Eurasian goshawk

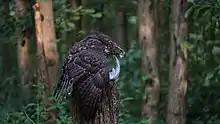
A juvenile goshawk beginning to pluck its prey, a likely feral pigeon

As typical of the genus "Astur" (as well as unrelated forest-dwelling raptors of various lineages), the northern goshawk has relatively short wings and a long tail which make it ideally adapted to engaging in brief but agile and twisting hunting flights through dense vegetation of wooded environments. This species is a powerful hunter, taking birds and mammals in a variety of woodland habitats, often utilizing a combination of speed and obstructing cover to ambush their victims. Goshawks often forage in adjoining habitat types, such as the edge of a forest and meadow. Hunting habitat can be variable, as in a comparison of habitats used in England found that only 8% of landscapes used were woodlands whereas in Sweden 73-76% of the habitat used was woodland, albeit normally within of an opening. One study from central Sweden found that locally goshawks typically hunt within the largest patches of mature forests, selecting second growth forest less than half as often as its prevalence in the local environment. The northern goshawk is typically considered a perch-hunter. Hunting efforts are punctuated by a series of quick flights low to the ground, interspersed with brief periods of scanning for unsuspecting prey from elevated perches (short duration sit-and-wait predatory movements). These flights are meant to be inconspicuous, averaging about 83 seconds in males and 94 seconds in females, and prey pursuits may be abandoned if the victims become aware of the goshawk too quickly. More sporadically, northern goshawks may watch for prey from a high soar or gliding flight above the canopy. One study in Germany found an exceptional 80% of hunting efforts to be done from a high soar but the author admitted that he was probably biased by the conspicuousness of this method. In comparison, a study from Great Britain found that 95% of hunting efforts were from perches. A strong bias for pigeons as prey and a largely urbanized environment in Germany explains the local prevalence of hunting from a soaring flight, as the urban environment provides ample thermals and obstructing tall buildings which are ideal for hunting pigeons on the wing.